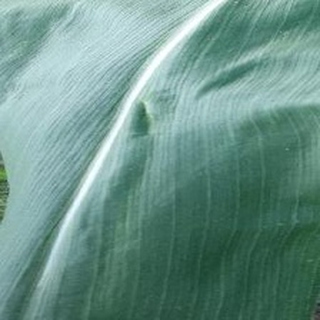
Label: healthy_corn